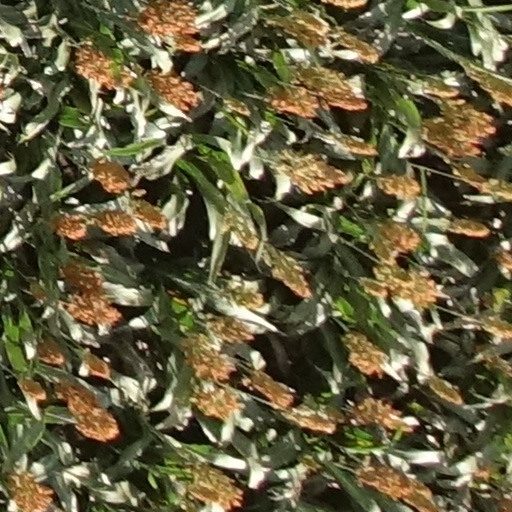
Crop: sorghum